Timothy L. Pflueger

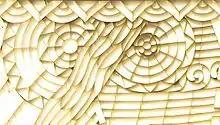
Detail of the Paramount Theatre's ceiling grid and indirect lighting system patented by Pflueger

Over the Stock Exchange floor, Pflueger mounted a ceiling composed of interconnected sheet metal strips above which he used indirect lighting to soften the edges and reduce shadows made by traders on the floor below. The result was so effective that Pflueger used it on a much larger scale above the audience seating at the Paramount Theatre in Oakland, where it extended from and formed a continuity with the incised art on the proscenium. In Oakland, Pflueger flanked the stage with structures that appeared to be pillars supporting the proscenium but were instead layered, curved sheets of thin metal behind which lighting instruments cast light indirectly to give the columns a suffused glow. In 1931, he used the same concept to frame the stage at the Bal Tabarin (now Bimbo's 365 Club), and to bring a changing palette of color to the ceiling above the dance floor. Pflueger filed for and, in 1934, received two architectural lighting design patents, one for his ceiling grid with indirect lighting and one for the thin metal panels hiding lighting instruments. He used the patented ceiling grid once more in the Patent Leather Bar, in 1939.